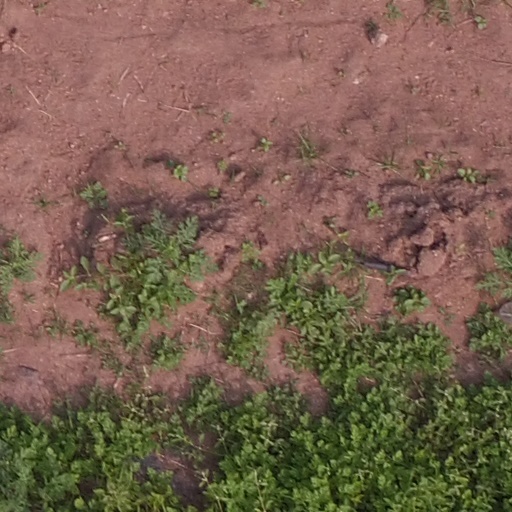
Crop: maize; corn